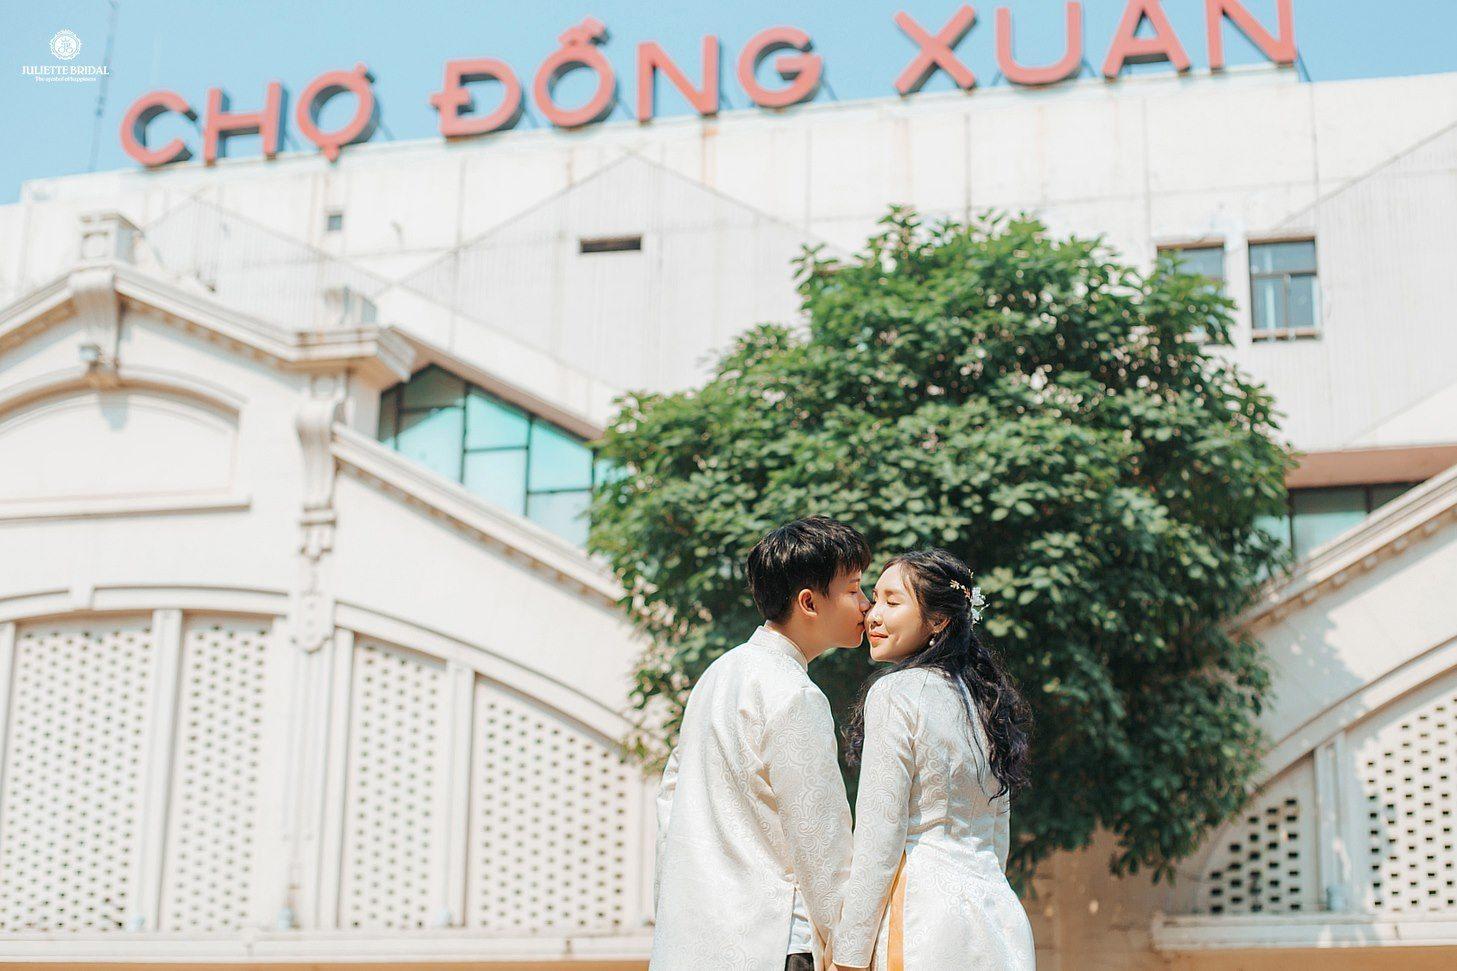
cặp đôi này tạo dáng chụp hình bằng cách để chàng trai hôn má cô gái